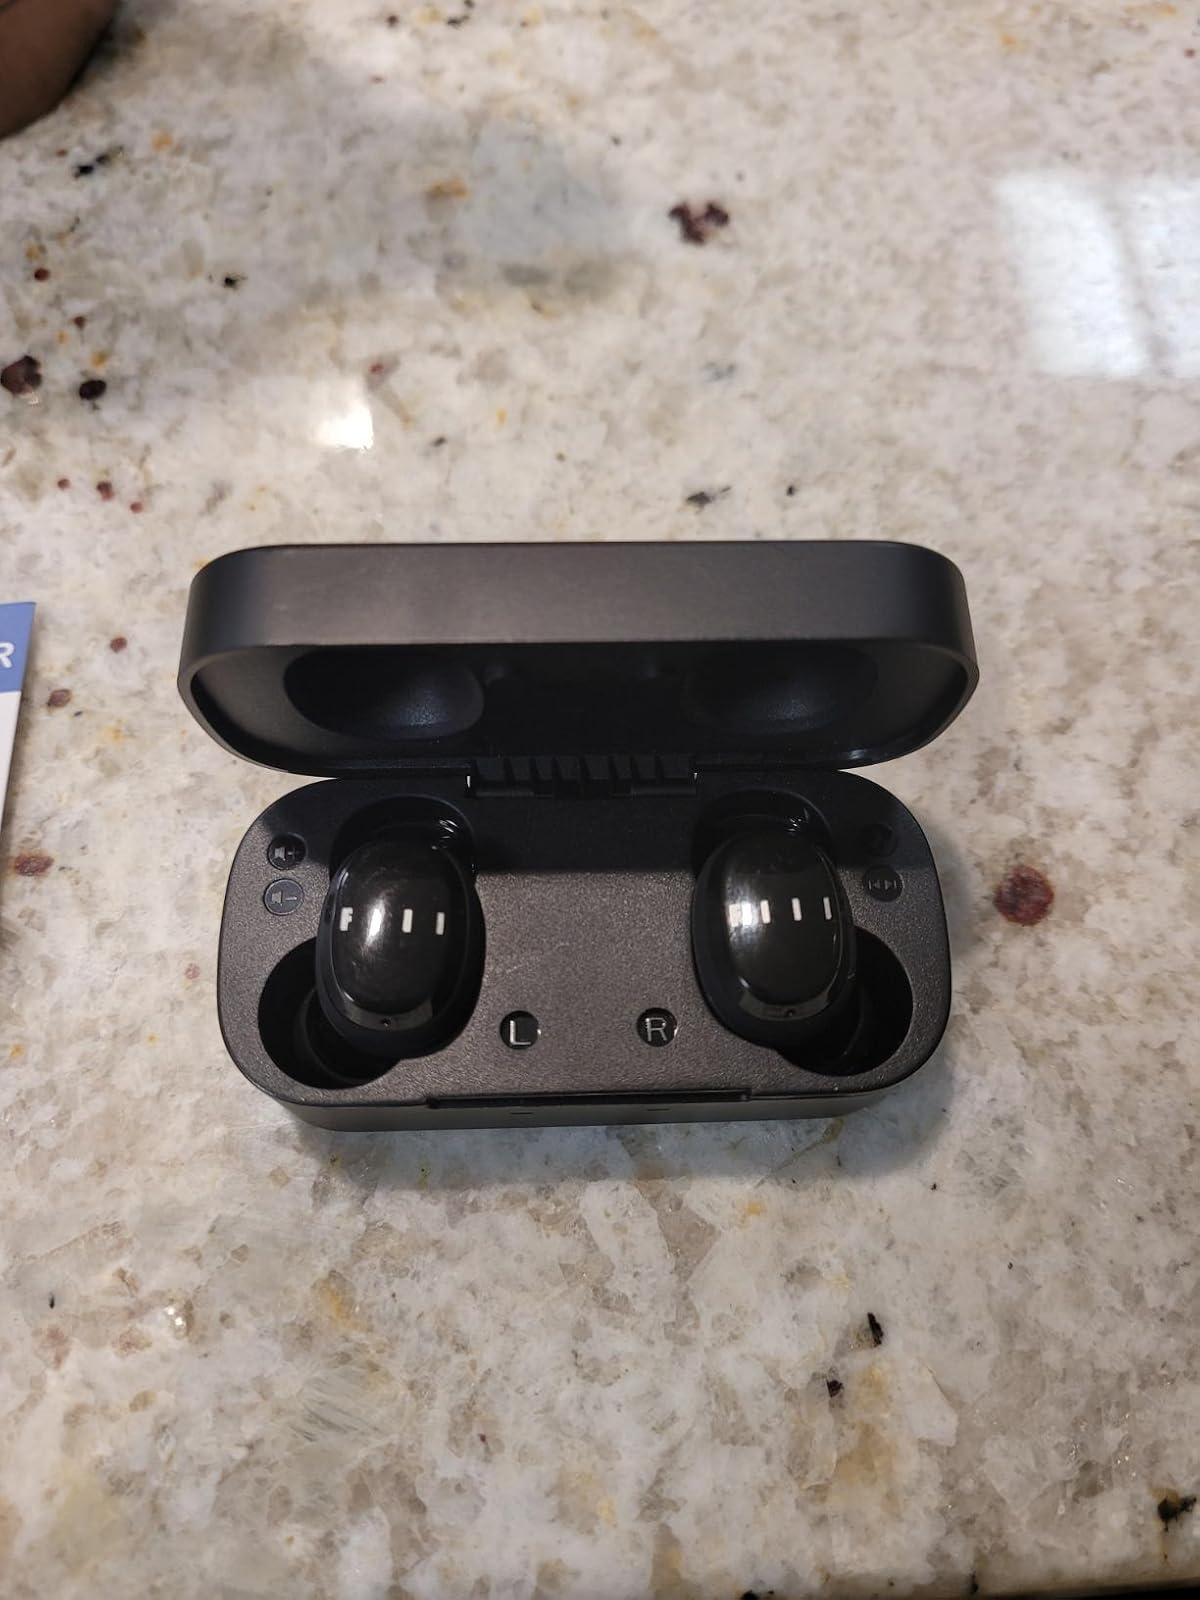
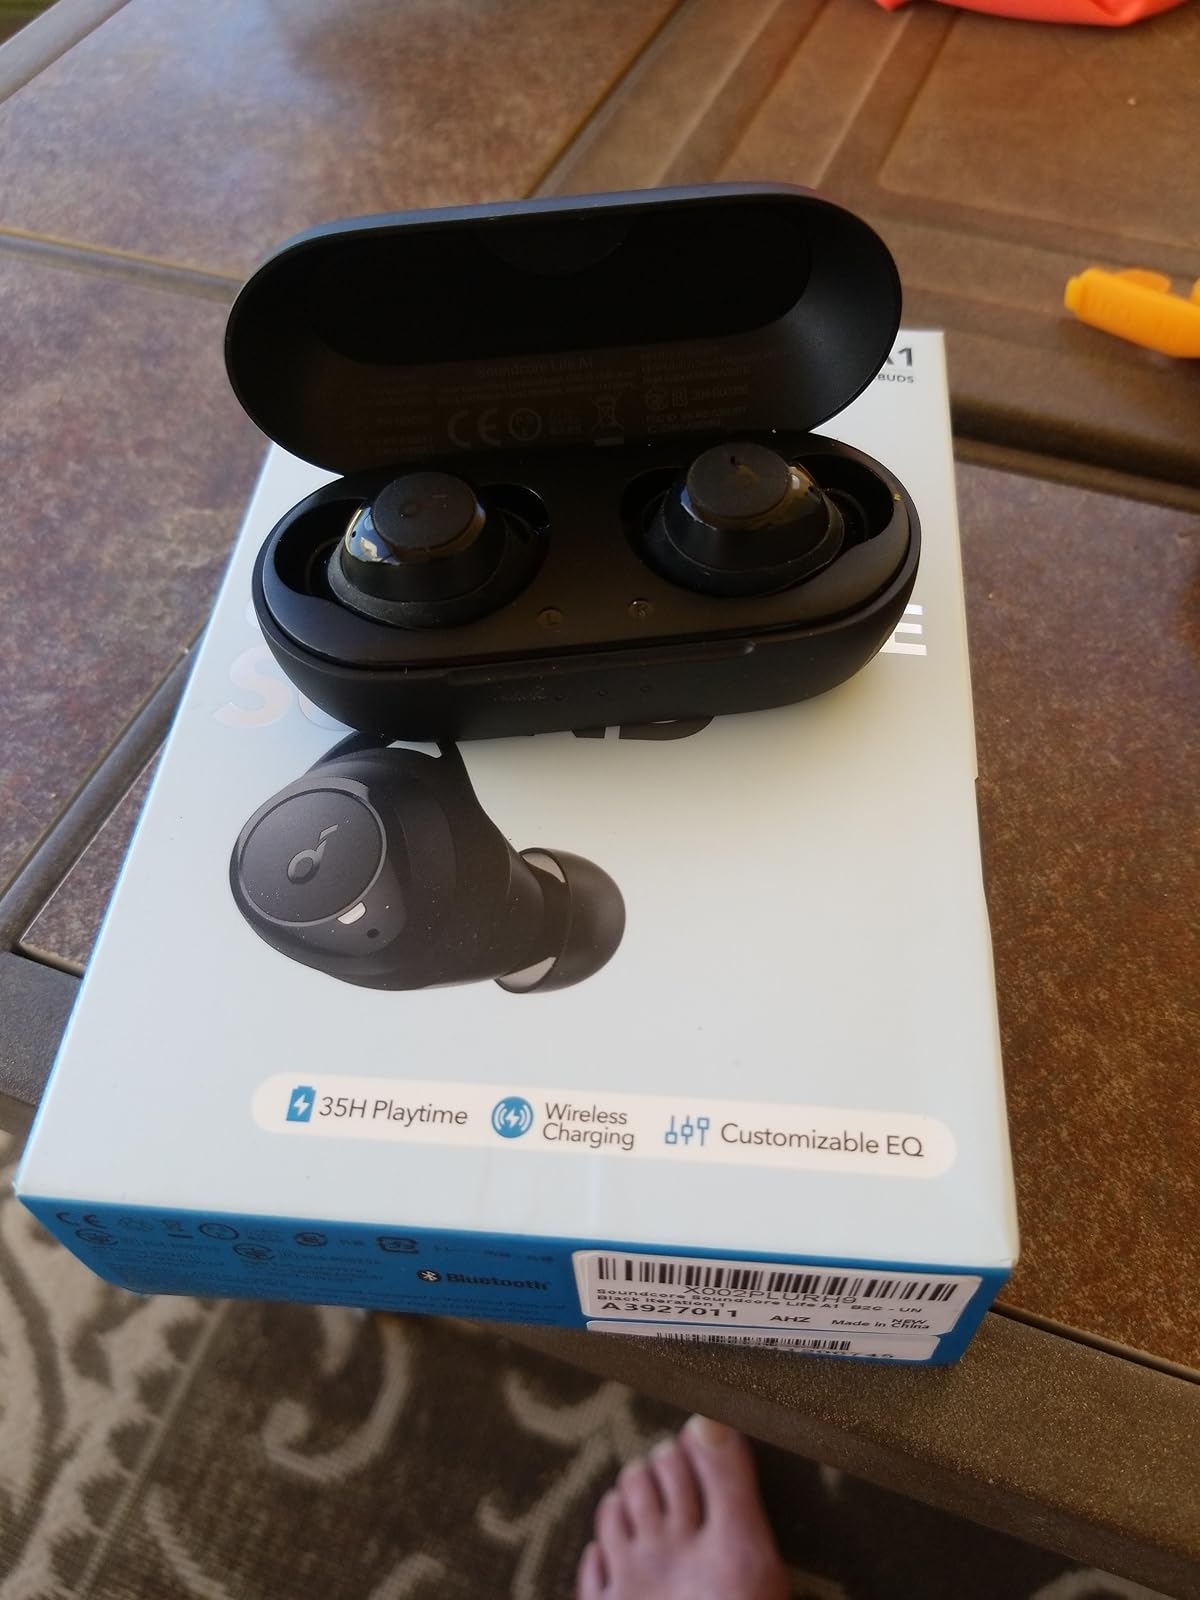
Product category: earbuds
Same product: no